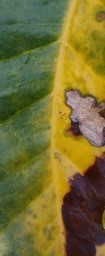
Label: Miner